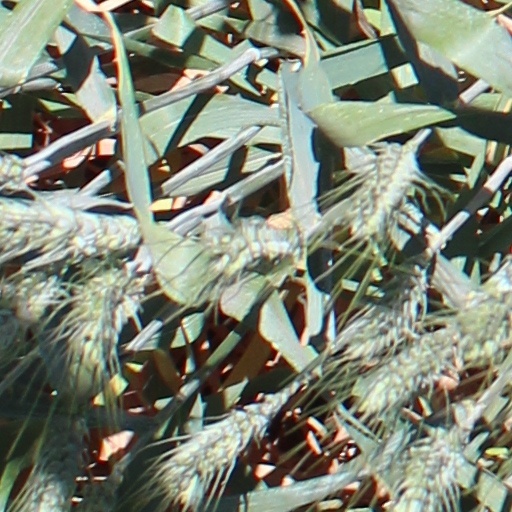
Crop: wheat